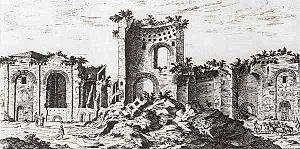
Les thermes de Constantin sont les derniers grands thermes impériaux construits à Rome, sur le Quirinal, à l'instigation de Constantin Iᵉʳ.